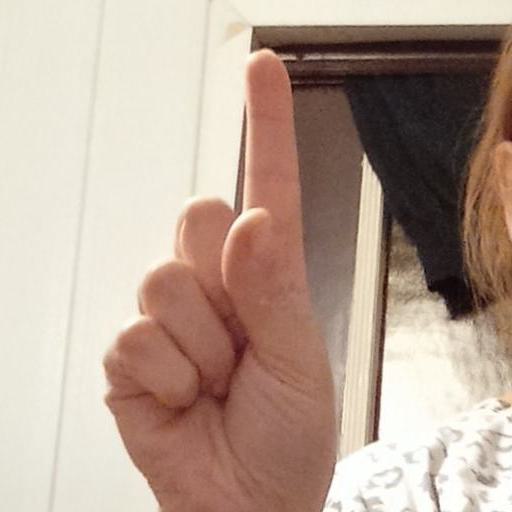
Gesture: one